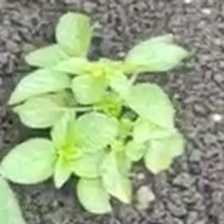
Weed species: Kena_(Commplina_benghalensio)